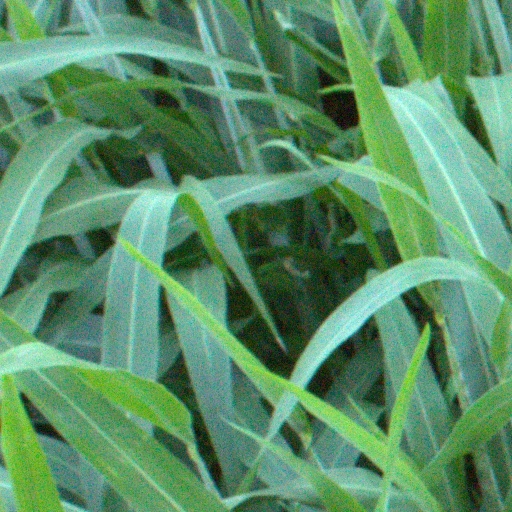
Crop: sorghum